PSD Bank Dome

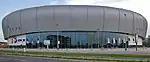

PSD Bank Dome, originally branded "ISS Dome", is a multi-use indoor arena in Düsseldorf, Germany. The arena, which opened in 2006, has a maximum capacity of 15,151 and mainly hosts sports events and concerts.